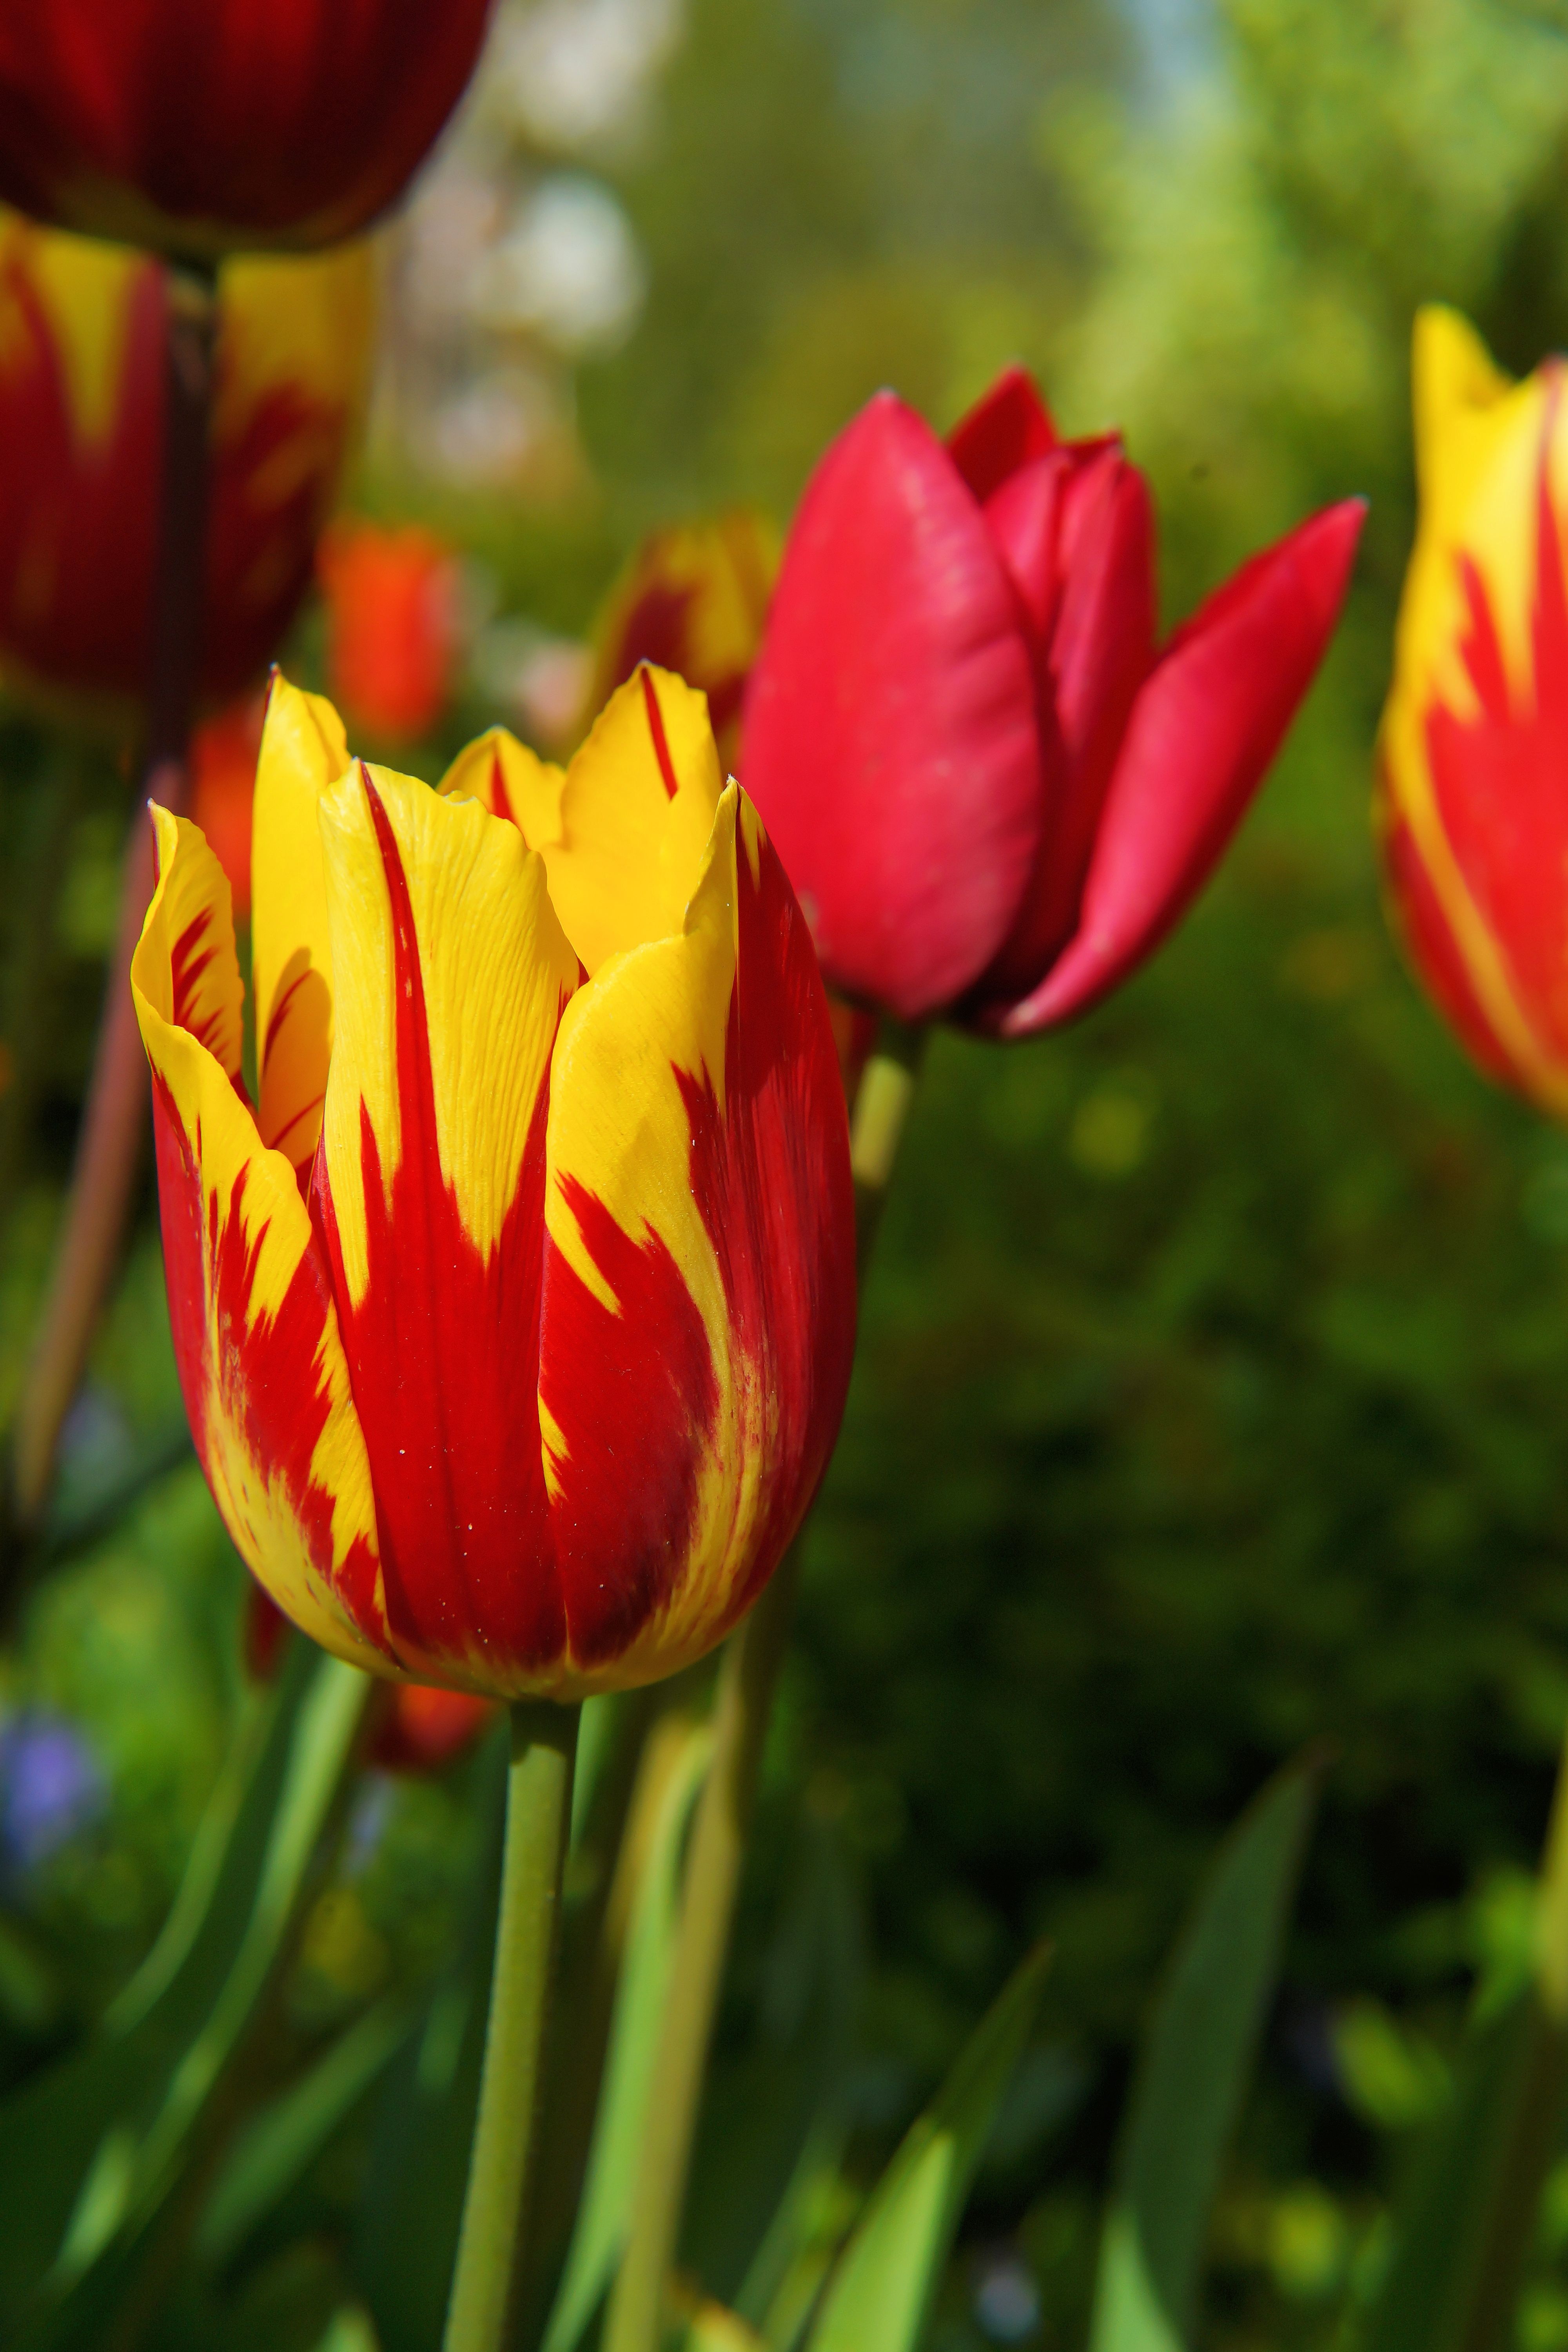
nature, blossom, plant, sweet, flower, petal, bloom, perspective, tulip, spring, red, botany, colorful, yellow, garden, close, flora, background, decorative, beautiful, early bloomer, macro photography, flowering plant, red yellow, lily family, plant stem, land plant